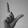
ASL letter: L